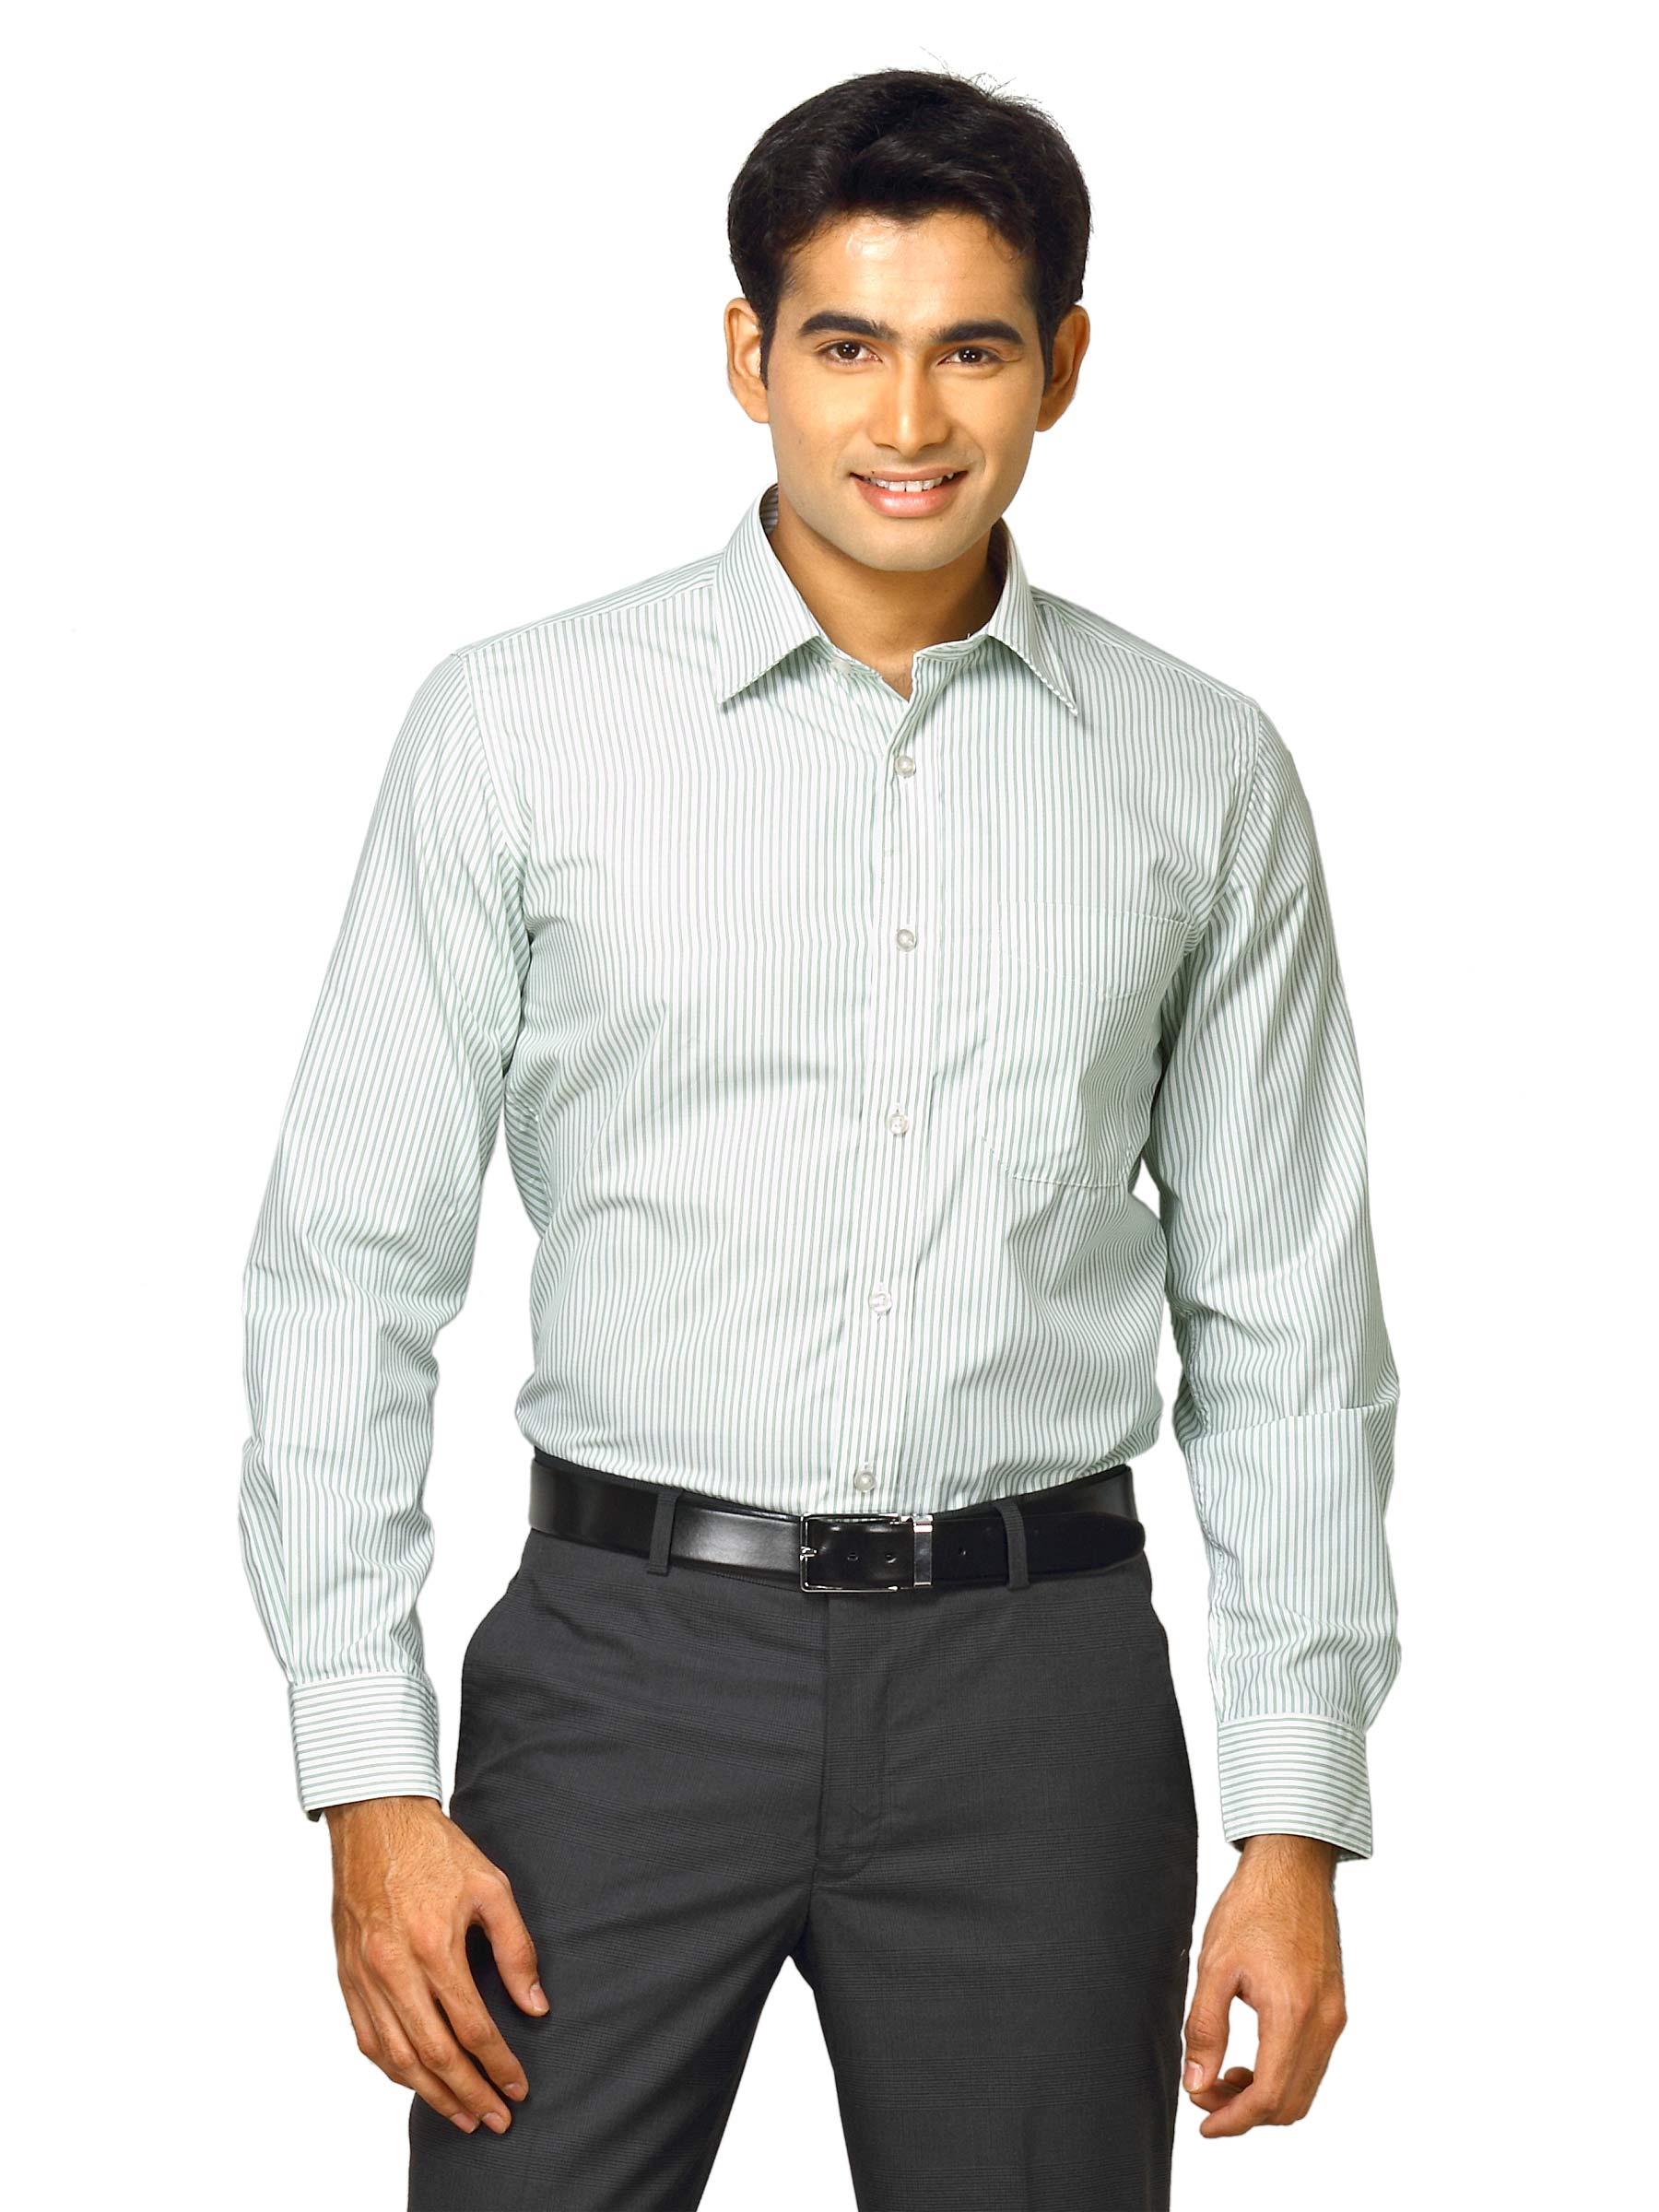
Mark Taylor Men White Striped Shirt
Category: Apparel / Topwear / Shirts
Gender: Men
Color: White
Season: Fall 2011
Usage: Formal